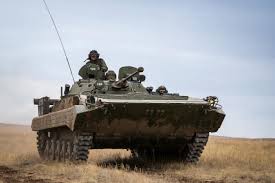
Label: BMP-2